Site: brandenburg
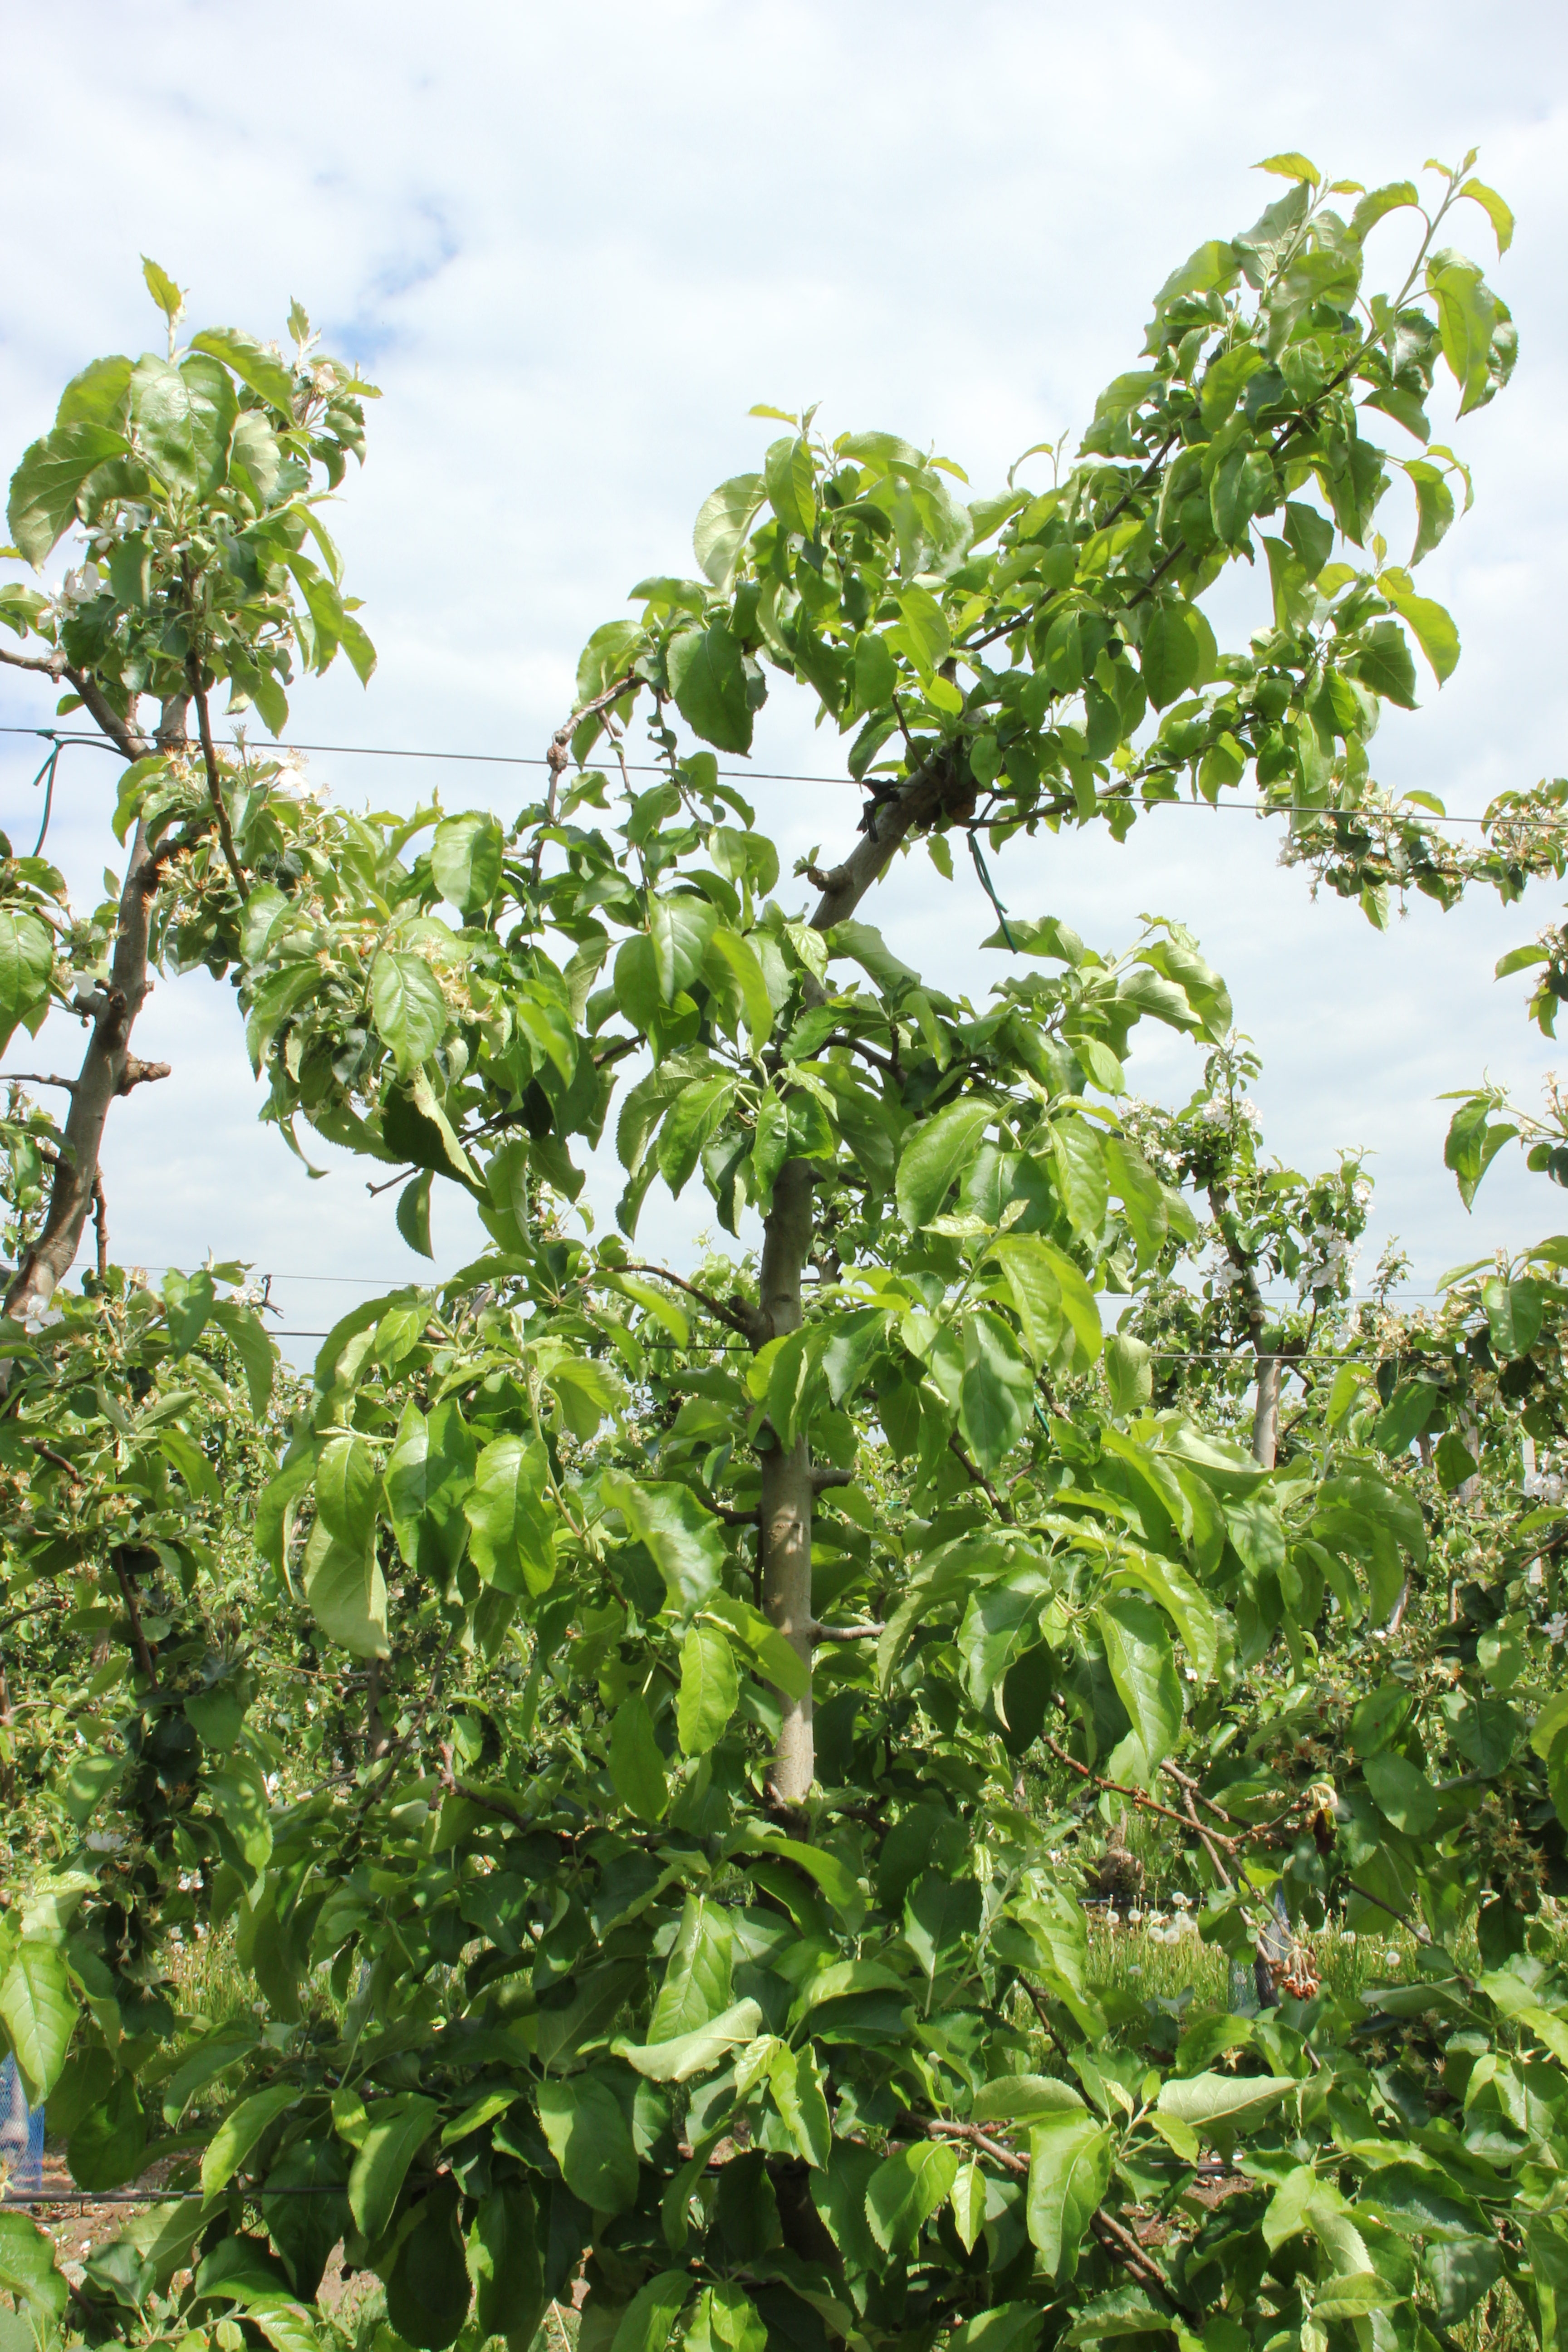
Growth stage (BBCH 67): Flowering